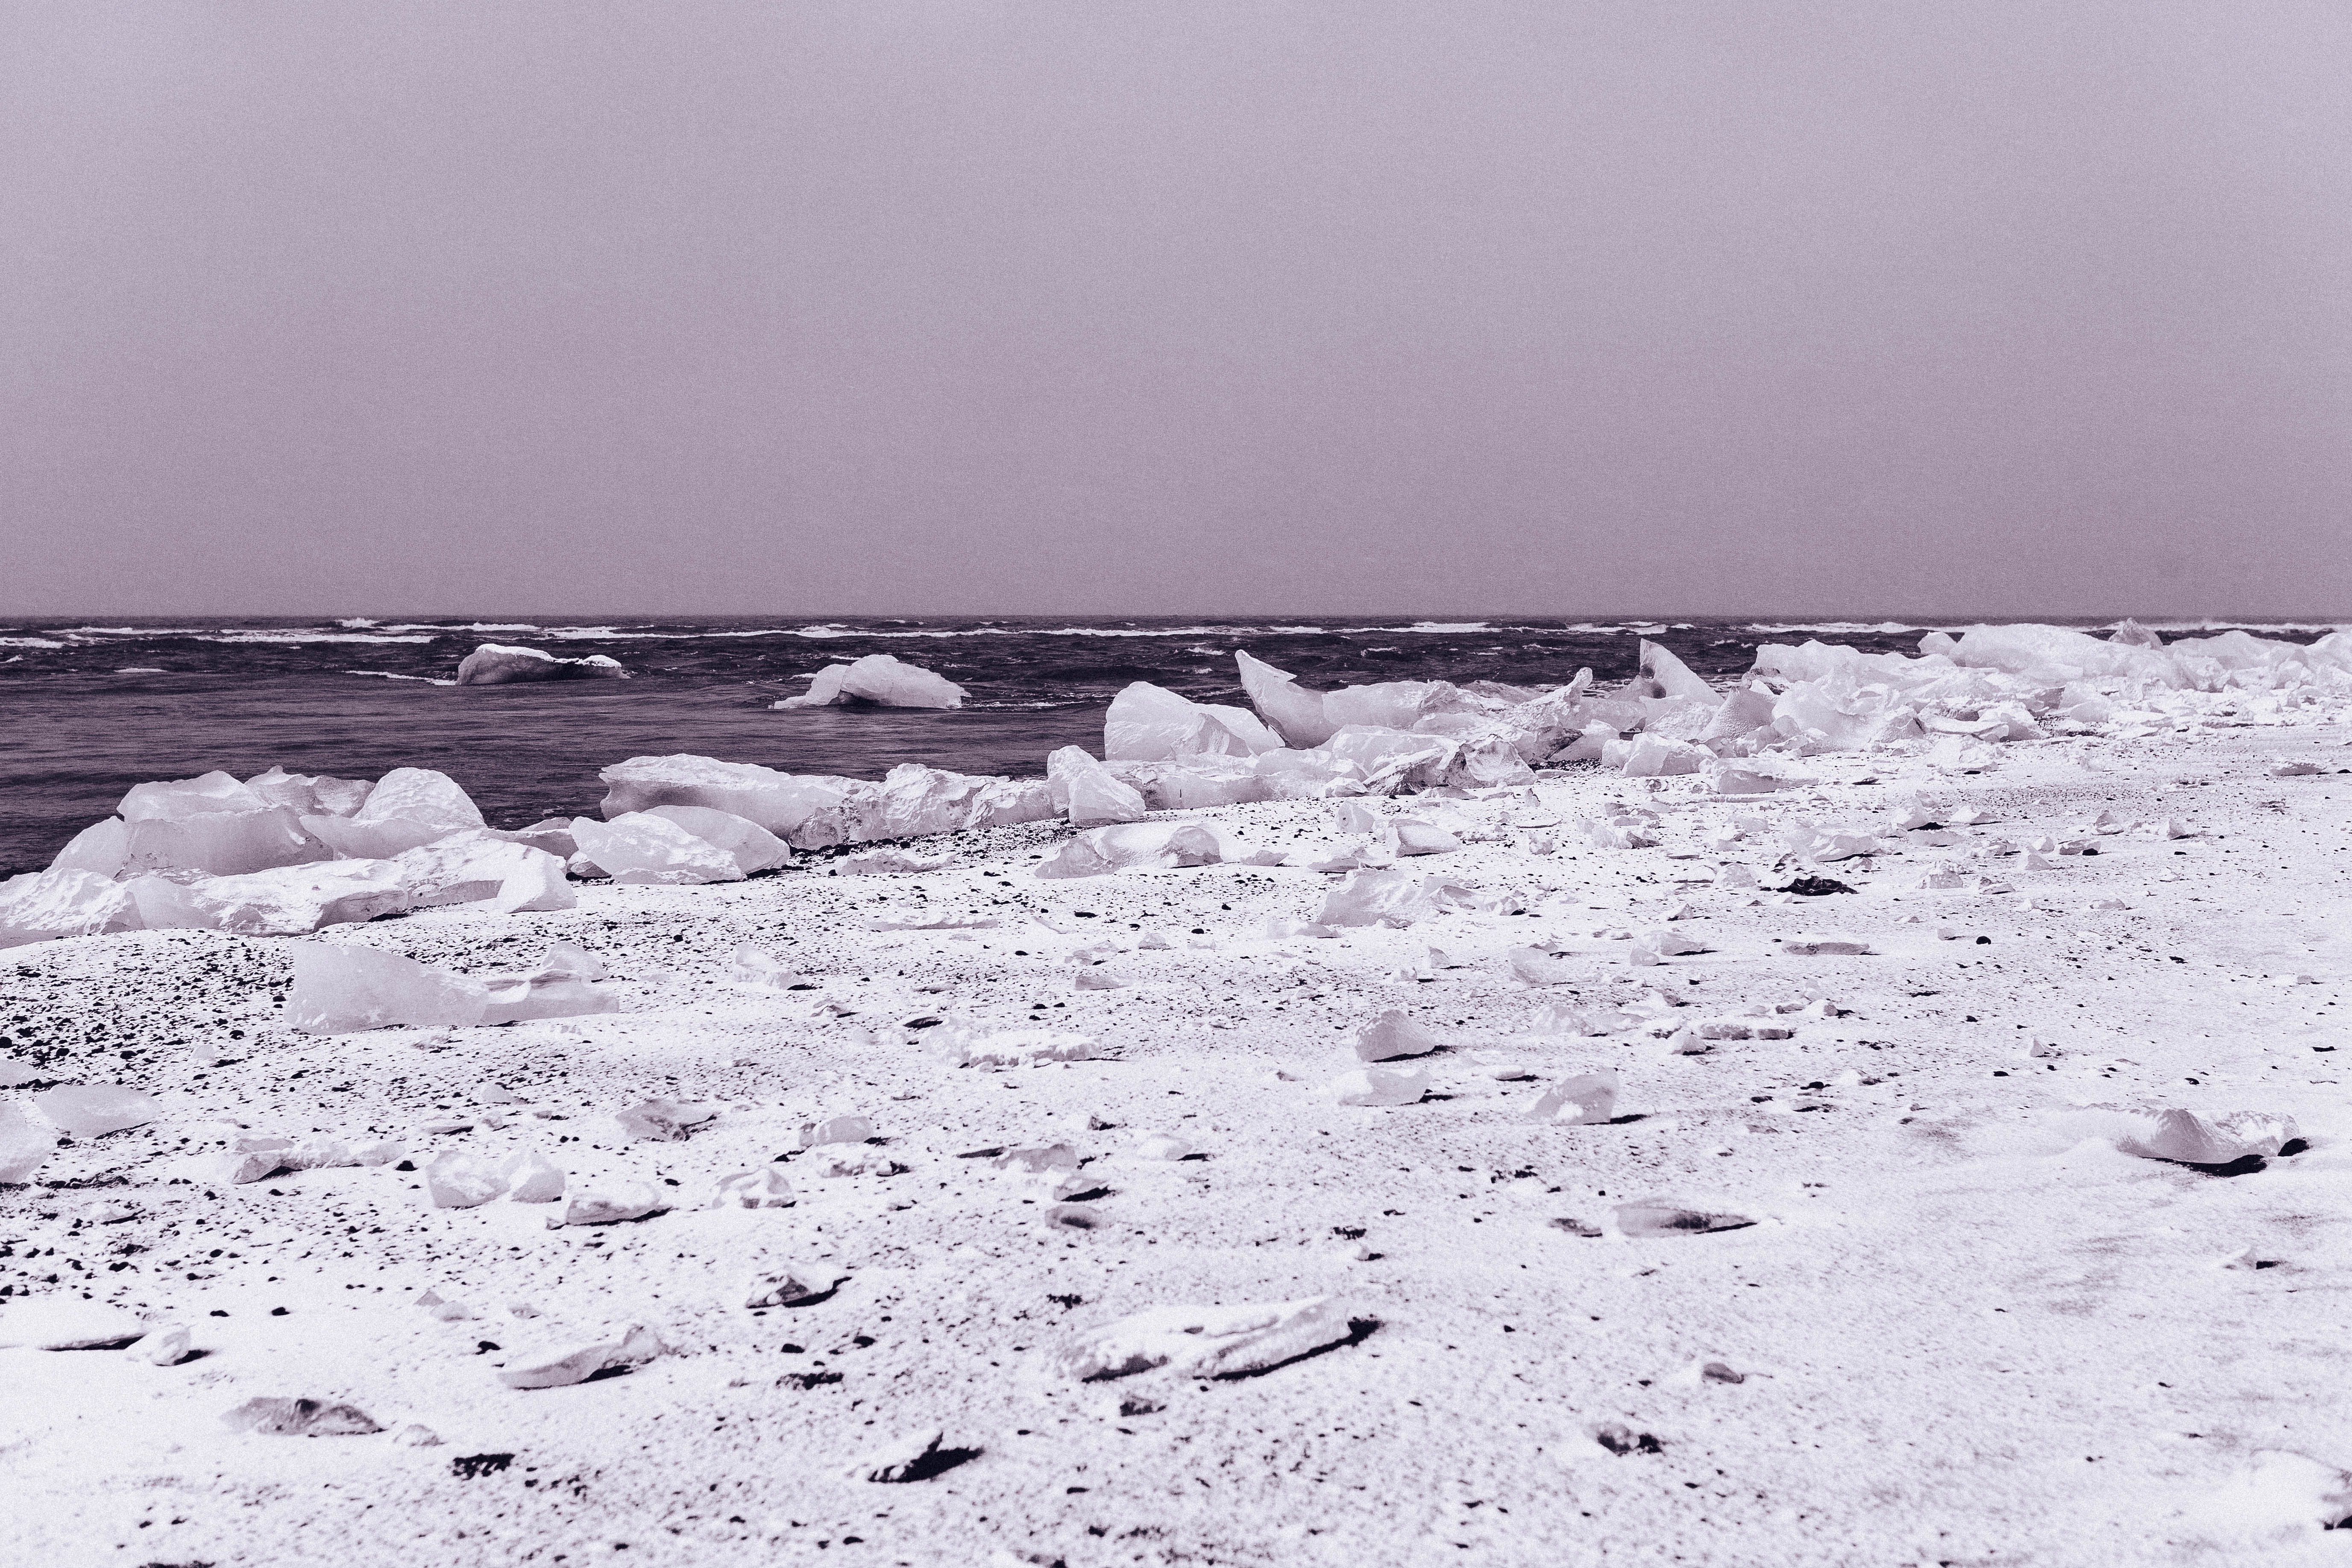
sea, ocean, snow, winter, wave, ice, weather, arctic, iceberg, antarctica, tundra, freezing, ice floe, arctic ocean, north pole, wind wave, floes, floating ice sheets